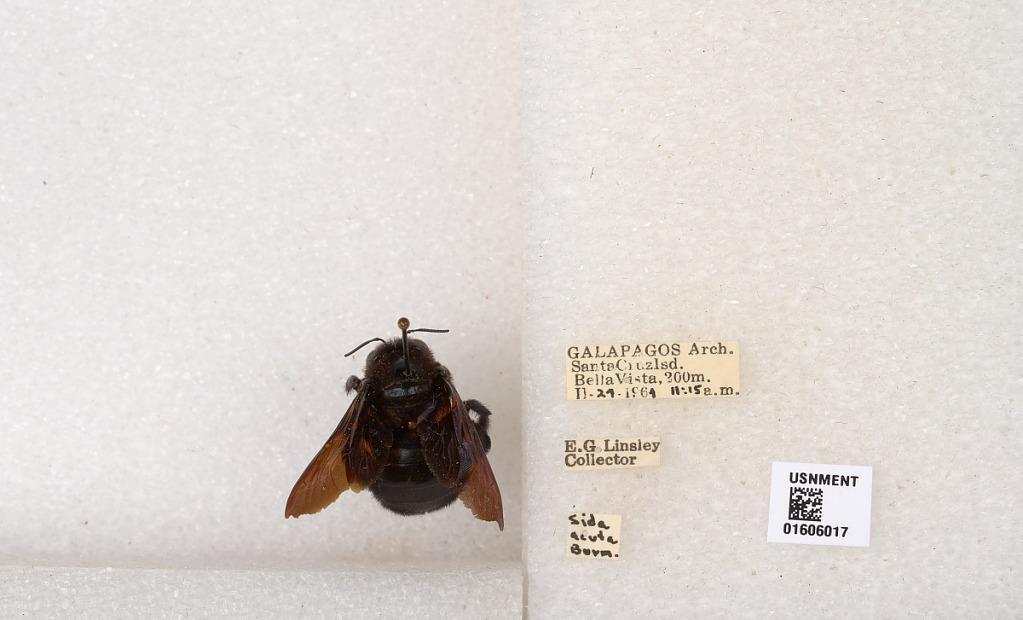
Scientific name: Xylocopa (Neoxylocopa) darwini Cockerell
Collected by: E. Linsley
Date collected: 1964-2-29
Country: Ecuador
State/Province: Galapagos
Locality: Santa Cruz Isd. Bella Vista
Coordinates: -0.706632, -90.3238